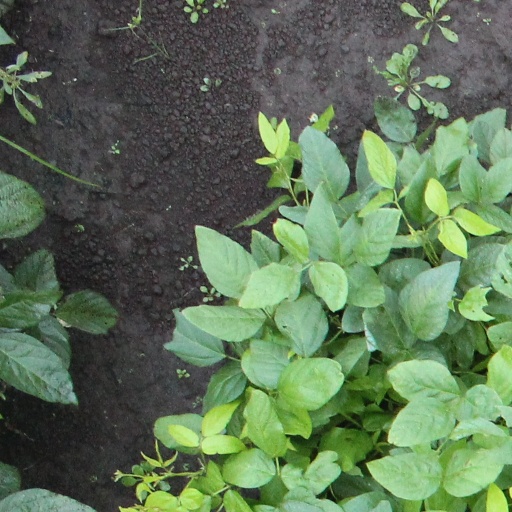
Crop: soybean